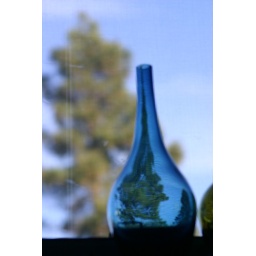
tree in a bottle